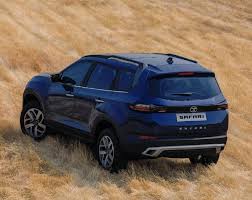
Label: noambulance